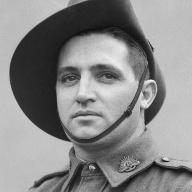
Age: 29